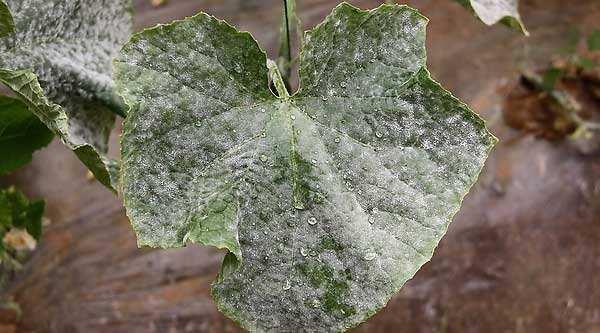
Plant: Cucumber
Disease: cucumber powdery mildew